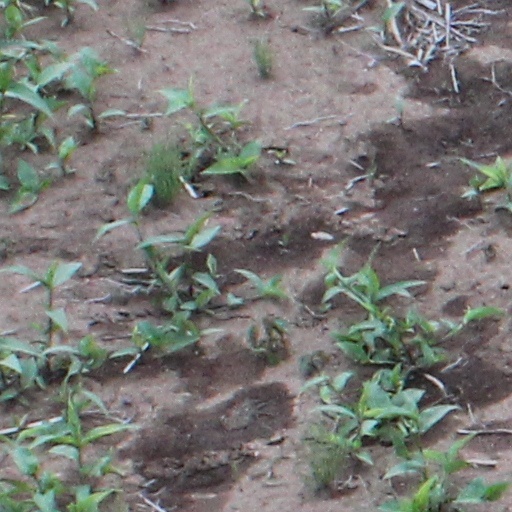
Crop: wheat